Black horror

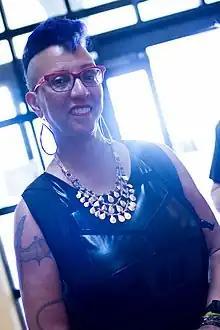
Black horror author Linda Addison ("pictured") was the first Black author to win the Bram Stoker Award.

For "T", Gabrielle Bellot noted the influence of African-American folklore figures, namely Br'er Rabbit, and the 1899 short story collection "The Conjure Woman" by author Charles W. Chesnutt on Black horror. She also described the artworks of Kara Walker, the Betye Saar painting "Black's Girl Window" (1969), and the written works of authors Nalo Hopkinson, Octavia E. Butler and Jewelle Gomez as progenitors of Black horror, and named the 1967 painting "" by Faith Ringgold a piece of Black horror in visual art.